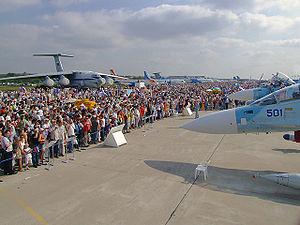
Le Salon international aérospatial de Moscou ou MAKS se tient une fois tous les 2 ans sur l'aéroport de Joukovski, au sud de Moscou.